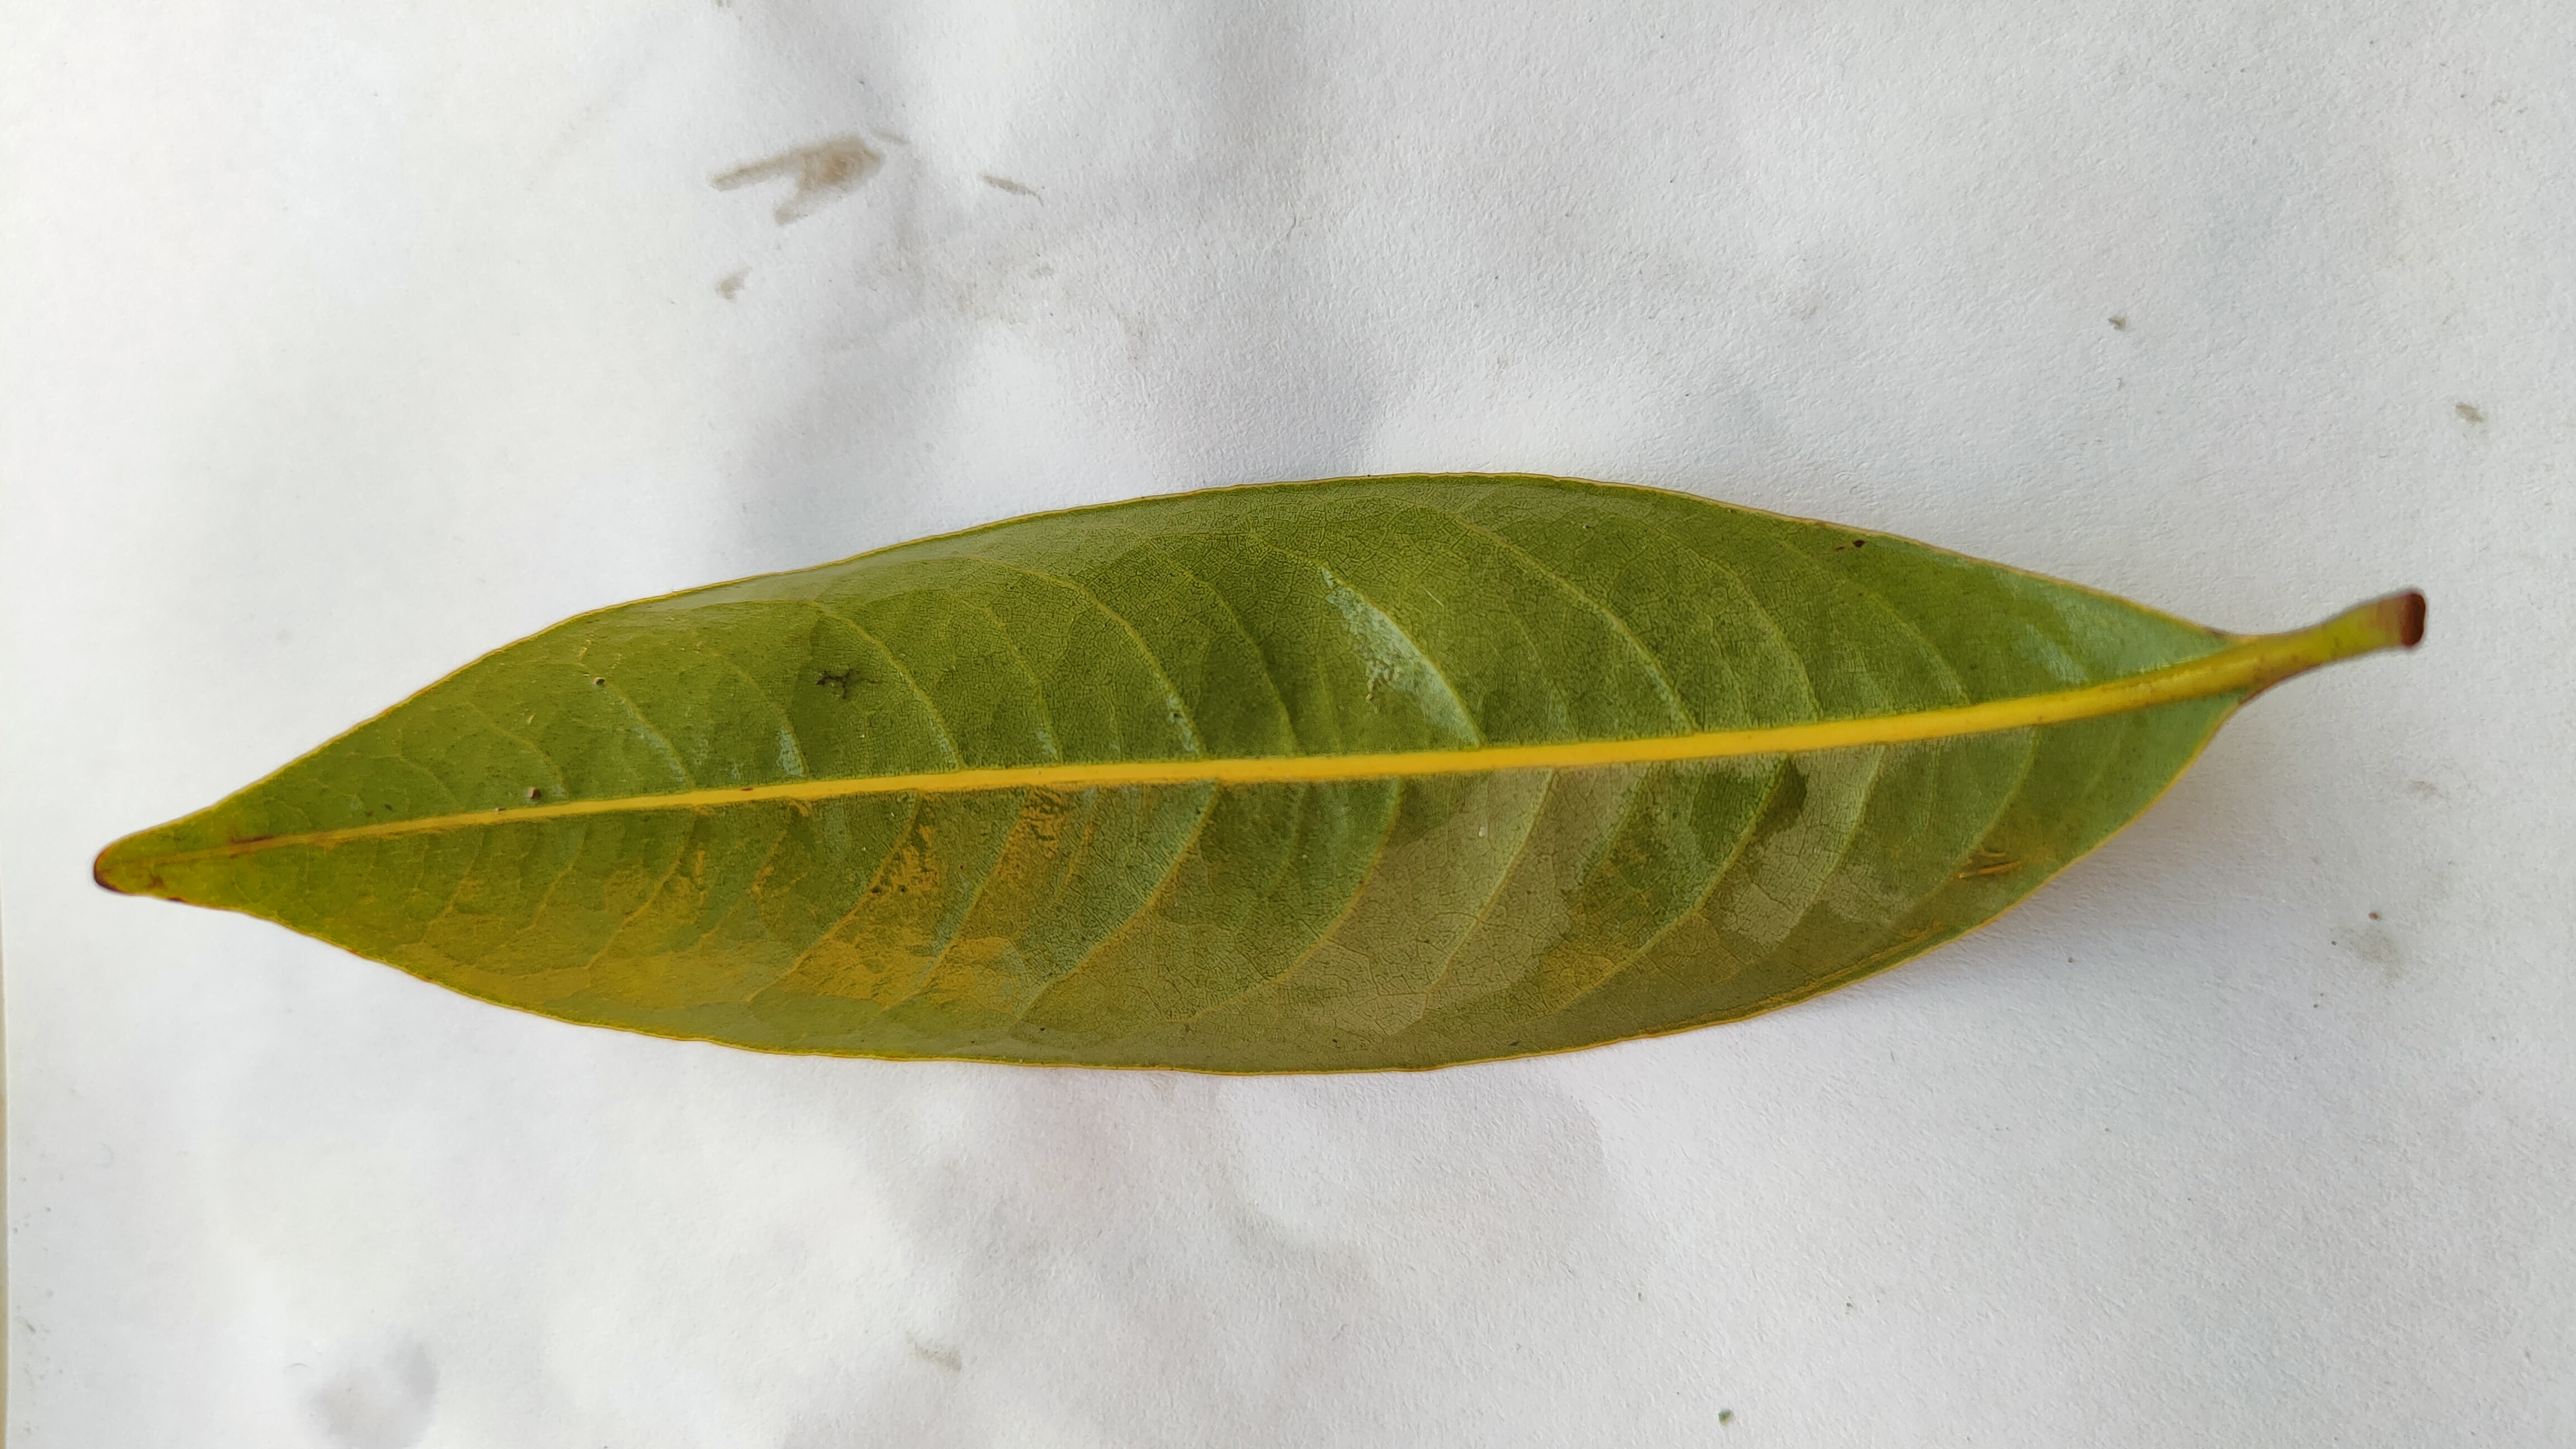
Leaf variety: Lychee